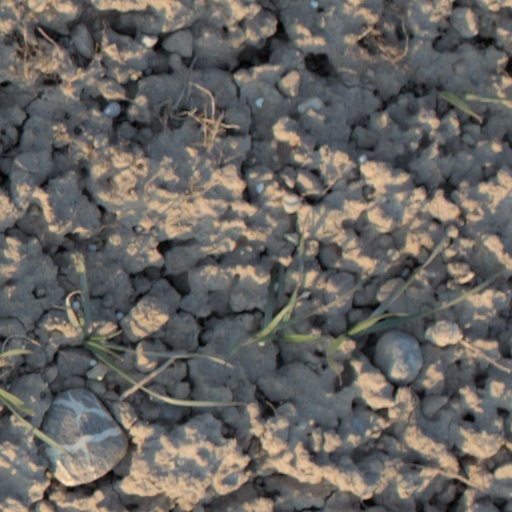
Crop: wheat